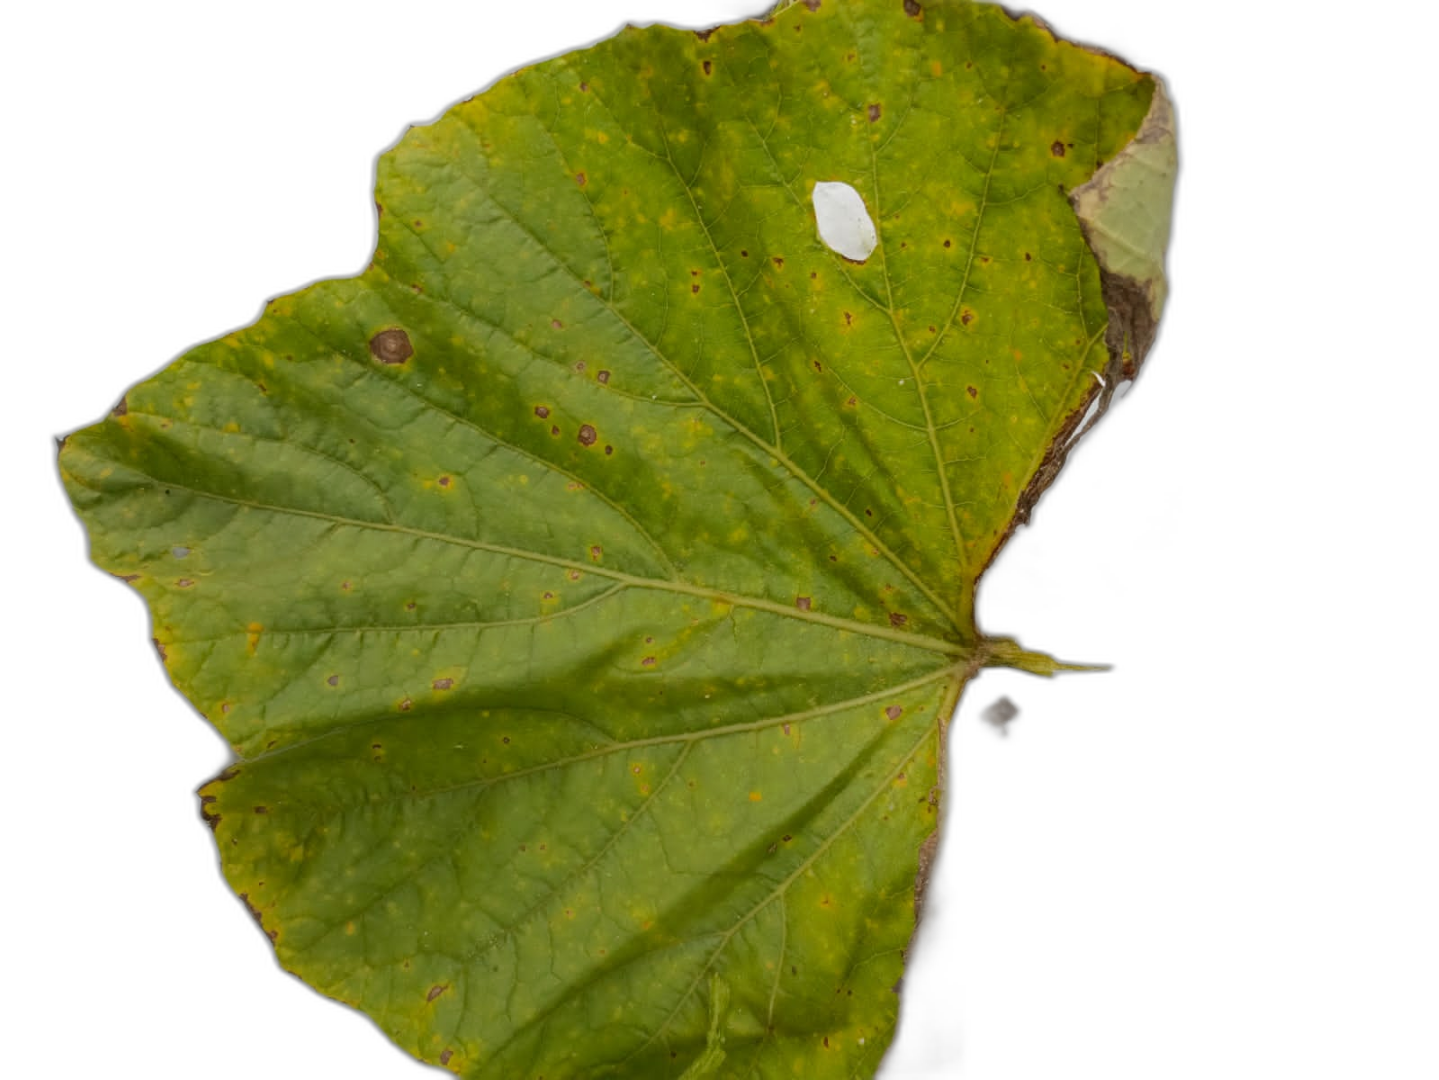
Crop: Bottle Gourd
Label: Alternaria_Leaf_Blight